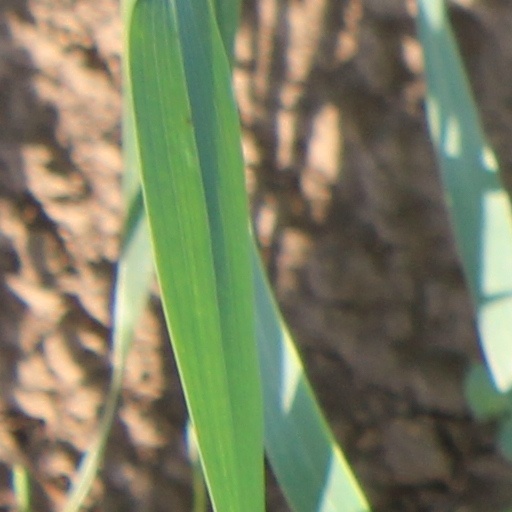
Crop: wheat